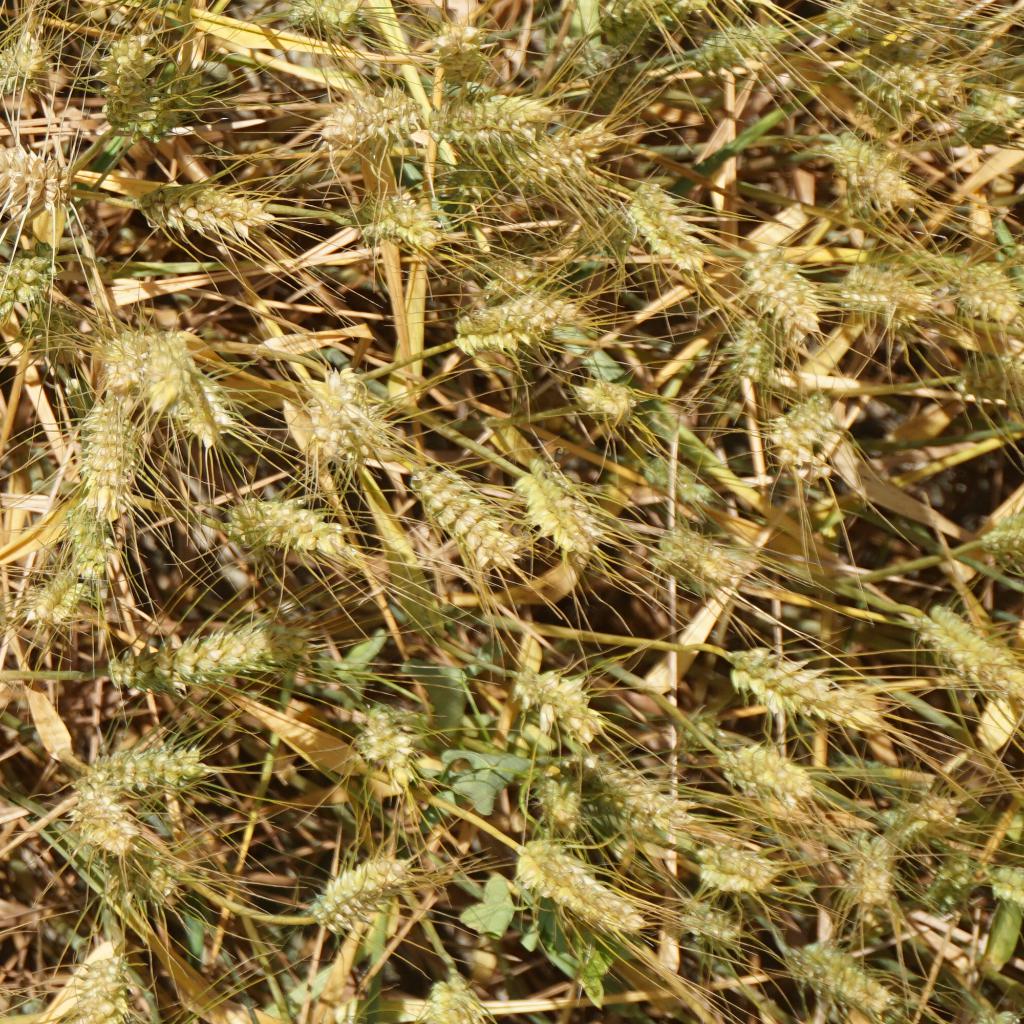
Country: France
Location: Gréoux
Wheat development stage: Filling - Ripening